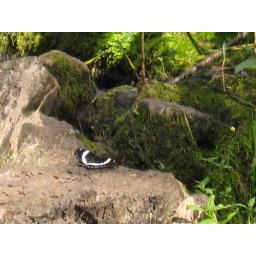
butterfly sitting in sun